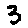
Label: 3